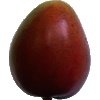
Label: Mango Red 1